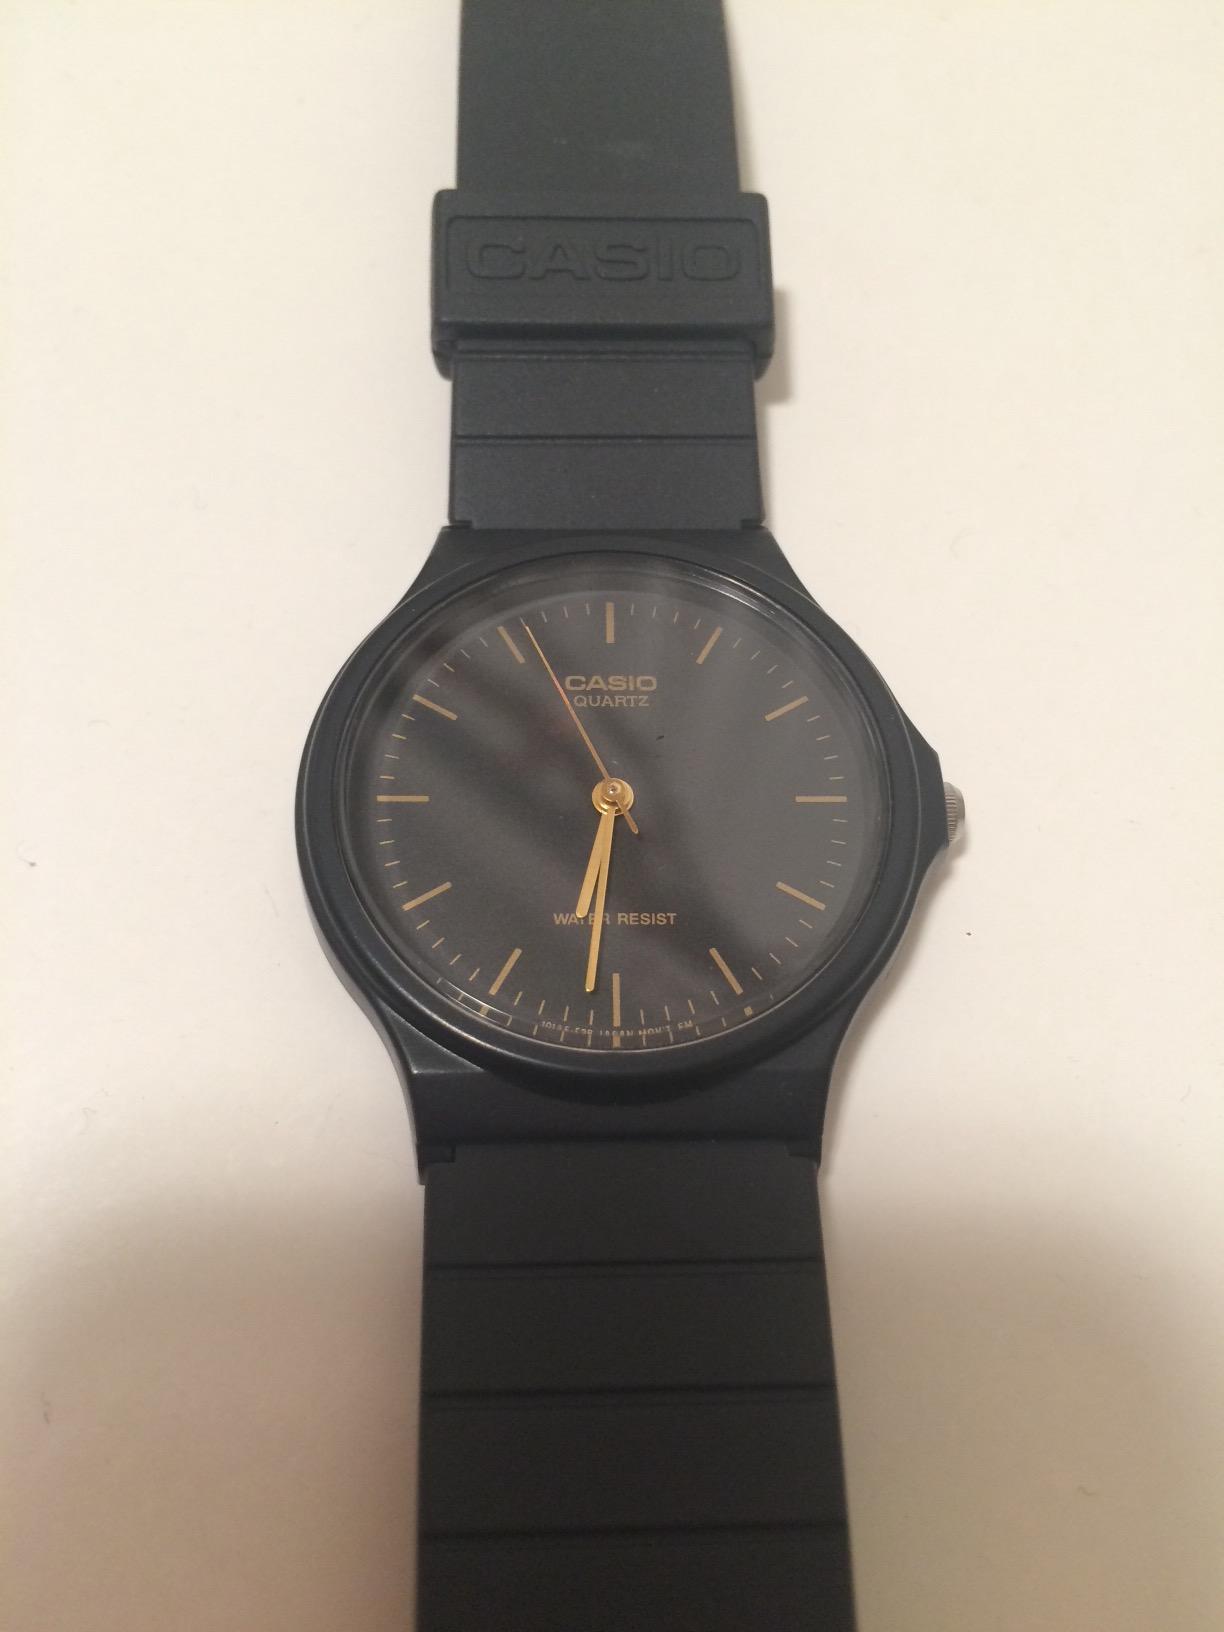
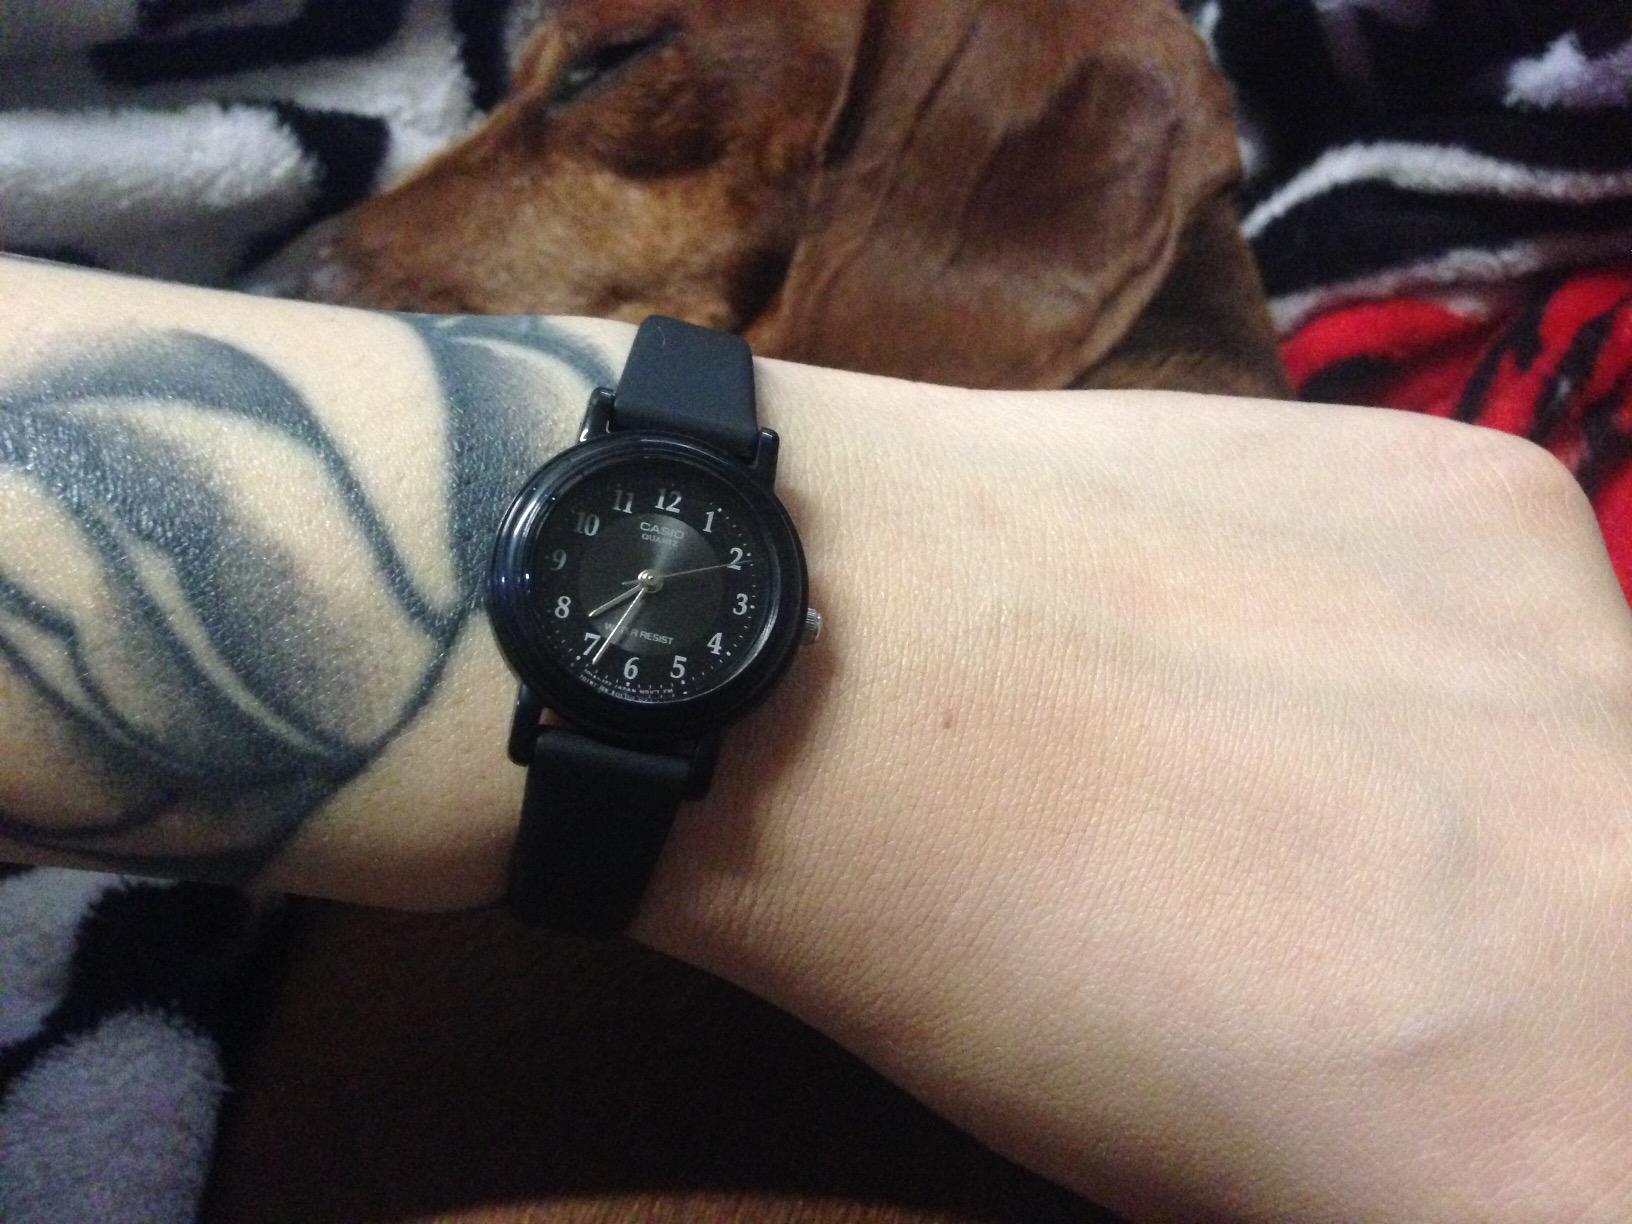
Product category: accessories_watch
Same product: no